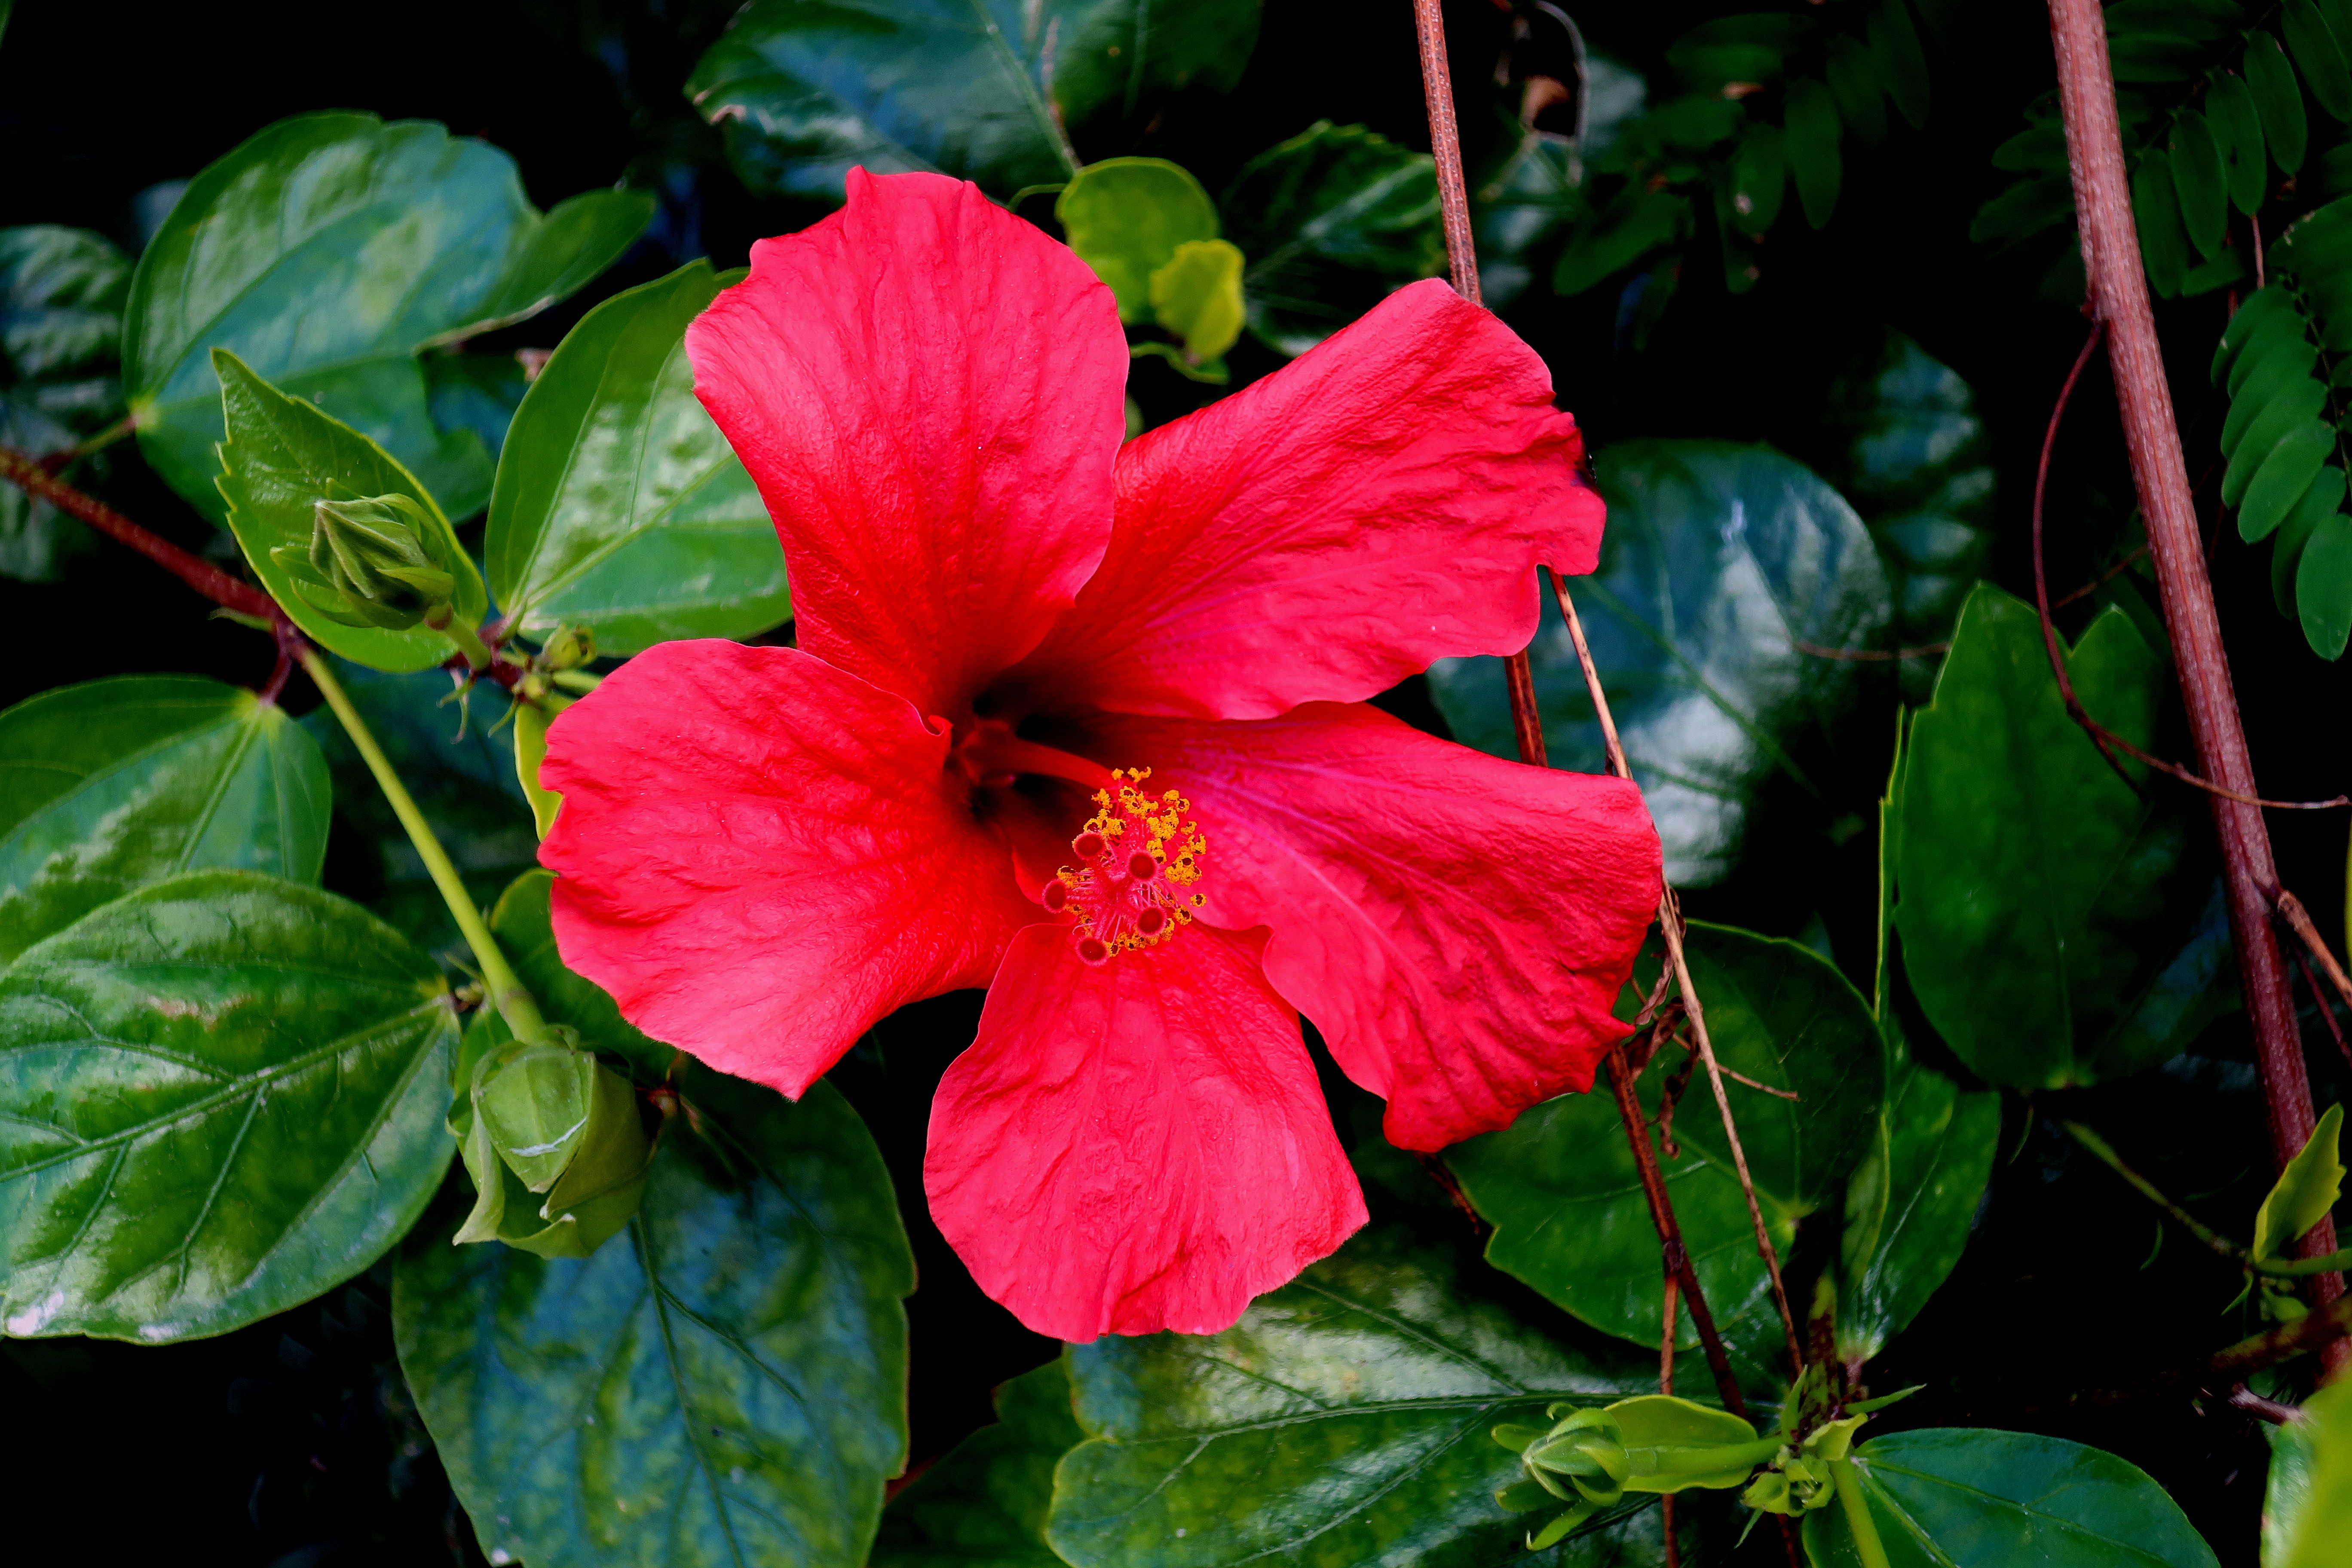
nature, outdoor, blossom, plant, white, field, photography, meadow, sunlight, leaf, flower, petal, bloom, summer, floral, decoration, spring, green, color, natural, fresh, botany, colorful, yellow, garden, flora, season, botanical, wildflower, close up, bright, day, narcissus, lily, yellow flowers, macro photography, flowering plant, plant stem, land plant, chinese hibiscus, Hawaiian hibiscus, terrestrial plant, herbaceous plant, annual plant, magenta, china rose, malvales, peach, four o clock family